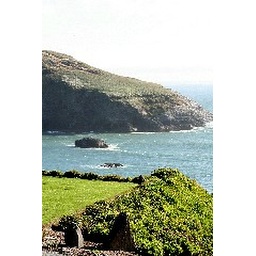
Love the green grass by the ocean